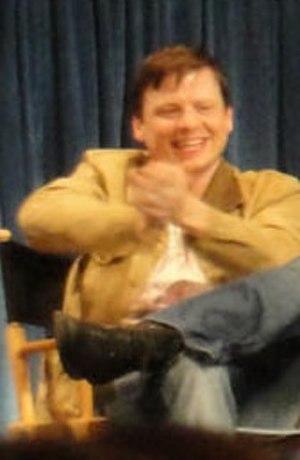
Kevin Rankin est un acteur américain né le 18 avril 1976, à Baton Rouge, en Louisiane. Il est connu pour son rôle de Tyler Briggs dans la série Trauma et celui de Roe Sanders dans la série Unforgettable et celui d'Eliott dans Umbrella Academy
Unforgettable ou Mémoire sous enquête au Québec est une série télévisée américaine en 61 épisodes de 44 minutes créée par Ed Redlich et John Bellucci, diffusée entre le 20 septembre 2011 et le 14 septembre 2014 sur le réseau CBS et en simultané sur le réseau CTV au Canada, puis entre le 27 novembre 2015 et le 22 janvier 2016 sur A&E.